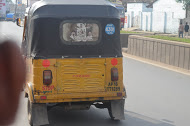
Vehicle type: Auto Rickshaws